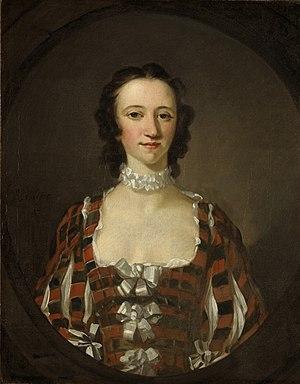
Jamie MacKenzie Fraser est un personnage de fiction issu de la saga littéraire Le Chardon et le Tartan de Diana Gabaldon. Soldat écossais catholique, il est laird de Broch Tuarach, issu du clan Fraser, époux de Claire Fraser, une infirmière du XXᵉ siècle qui voyage dans le temps.